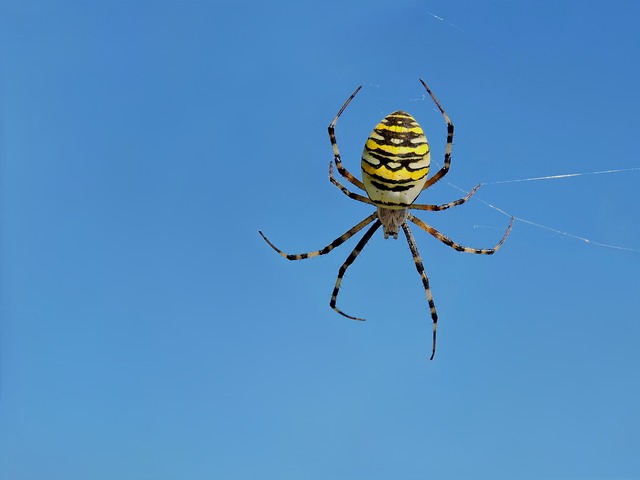
Label: ragno